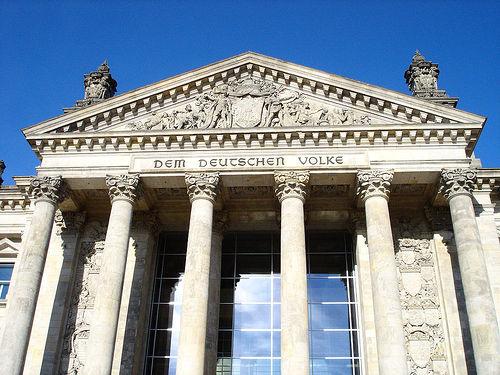
Weather: sun or clear